Malpighia emarginata

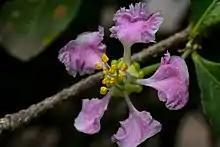
Flower

The tree flowers from April to November. Flowers are bisexual and in diameter. They have five pale to deep pink or red fringed petals, 10 stamens, and six to 10 glands on the calyx. The three to five flowers per inflorescence are sessile or short-peduncled axillary cymes.